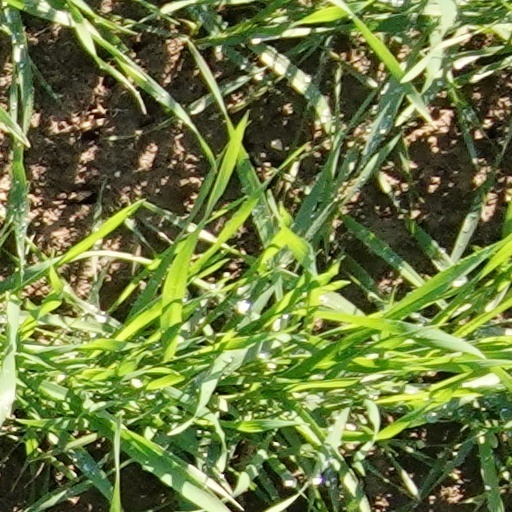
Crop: wheat